Mainoumi Shūhei

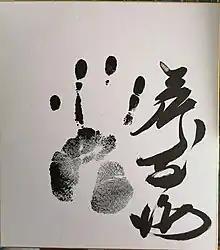
Original tegata (signature and handprint) of sumo wrestler Mainoumi

Mainoumi chose not to stay in sumo as a coach after retiring from the ring, a decision that caused some disquiet in the Sumo Association at a time when the sport's popularity was at a low ebb. Instead he launched a new career as a television personality. He can still be heard commentating on NHK's sumo broadcasts. He has turned down many offers from political parties to run as their candidate. He appeared in 2005 Hollywood film "Memoirs of a Geisha" as a sumo wrestler, credited as Shūhei Nagao, his real name. He has also worked at Sakaigawa stable (run by his ex-stablemate Ryōgoku) as an assistant instructor. In 2015 he published a book entitled, "Why Can't Japanese Become Yokozuna?" in which he argued that because of their rich lifestyle Japanese youth lacked the "hungry spirit" of Mongolian wrestlers who had come to dominate the top ranks.